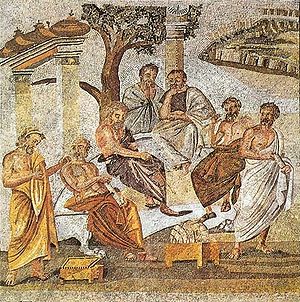
Platons akademi / Stedet
Platons akademi, mosaik fra Pompeii.
Platons akademi blev grundlagt omkring 385 f.Kr. i Athen. Begrebet akademi stammer fra antikken.